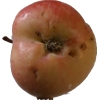
Label: Apple 10